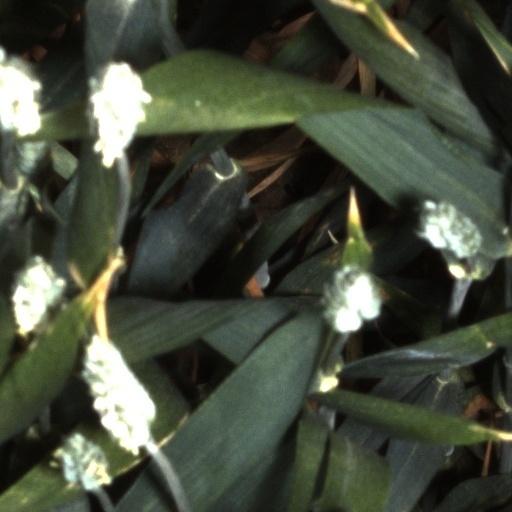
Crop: wheat